1968 African Cup of Nations

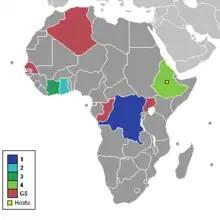
Participating nations

If two or more teams finished level on points after completion of the group matches, the following tie-breakers were used to determine the final ranking: